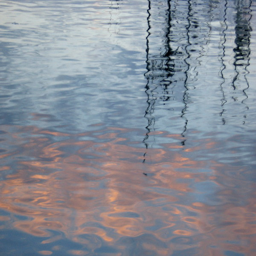
fishing boats and tinted clouds , reflected in the gentle water .